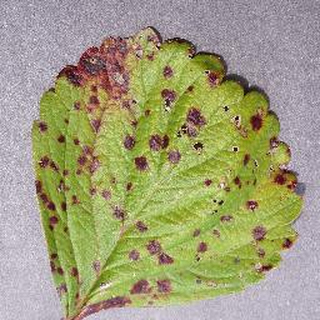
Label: strawberry_leaf_scorch